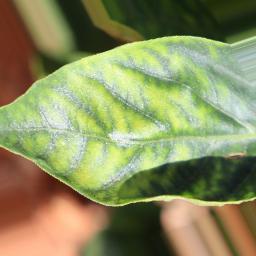
Label: nutritional